Gibraltar

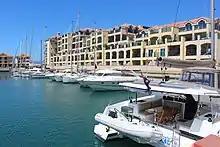
Queensway Quay Marina, a residential district

Gibraltar's economy is dominated by four main sectors: financial services, online gambling, shipping, and tourism, which includes duty-free retail sales to visitors. The British military traditionally dominated Gibraltar's economy, with the naval dockyard providing the bulk of economic activity. This, however, has diminished over the last 20 years and is estimated to account for only seven per cent of the local economy, compared to over 60 per cent in 1984. The territory also has a small manufacturing sector, representing a bit less than two per cent of the economy.